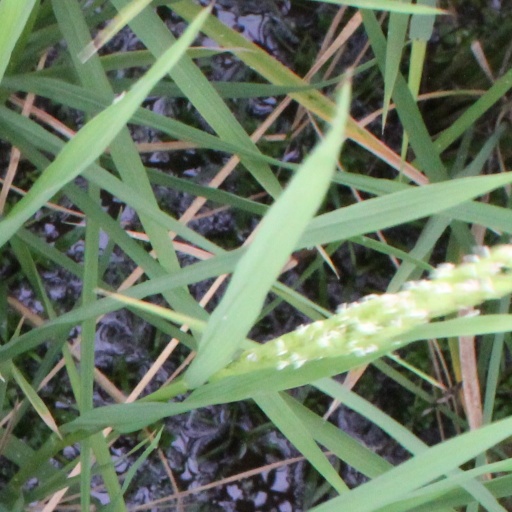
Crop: rice